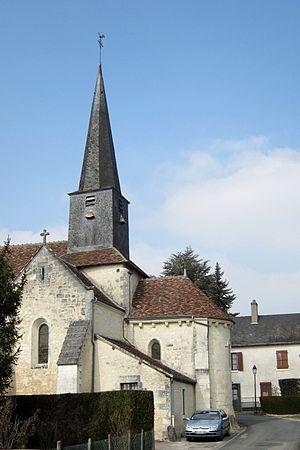
Villegouin (Indre) - Eglise Notre-Dame
Villegouin est une commune française située dans le département de l'Indre, en région Centre-Val de Loire.